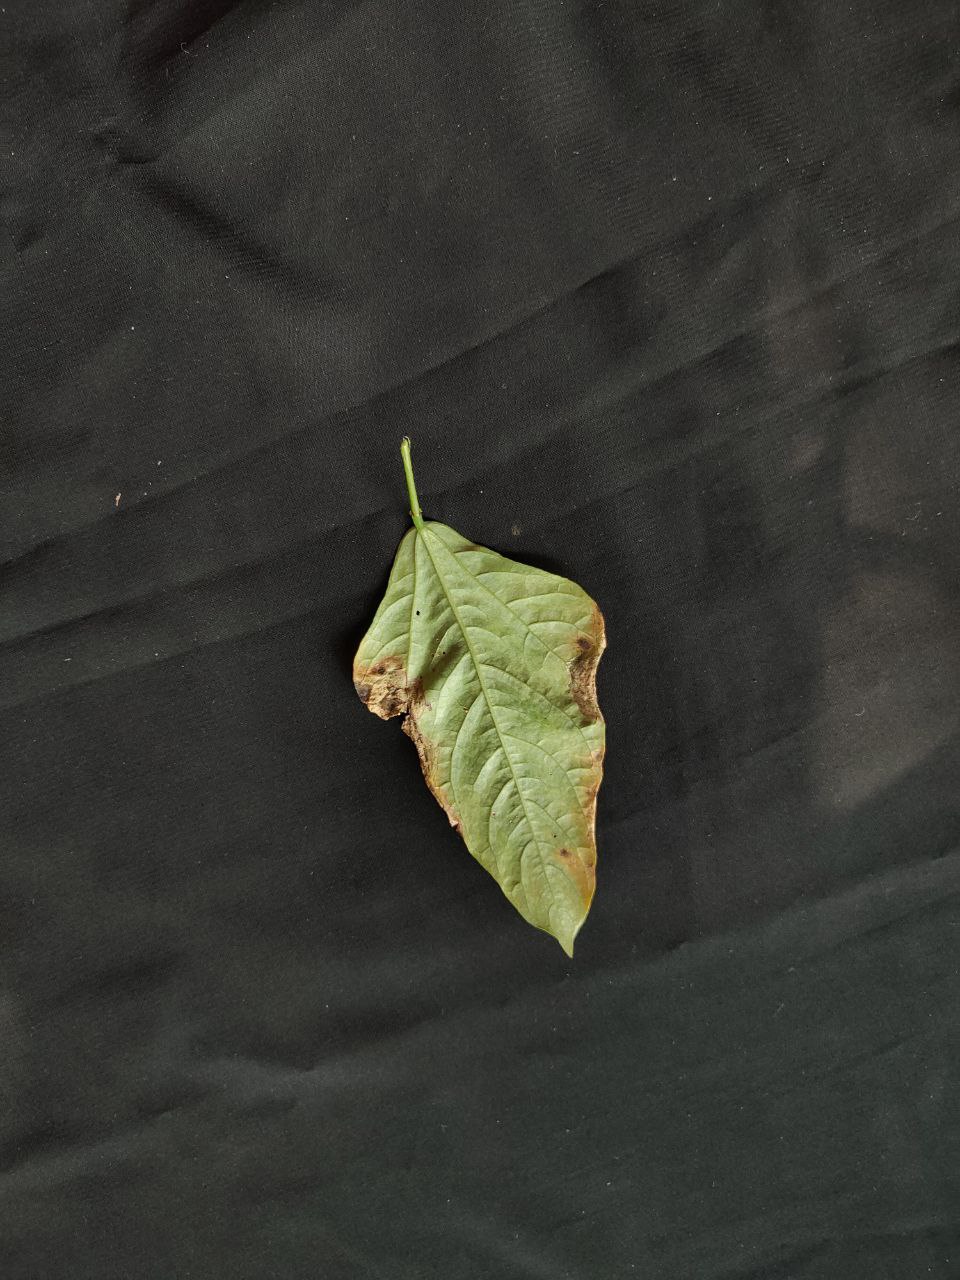
Crop: cowpea
Leaf condition: Bacterial wilt